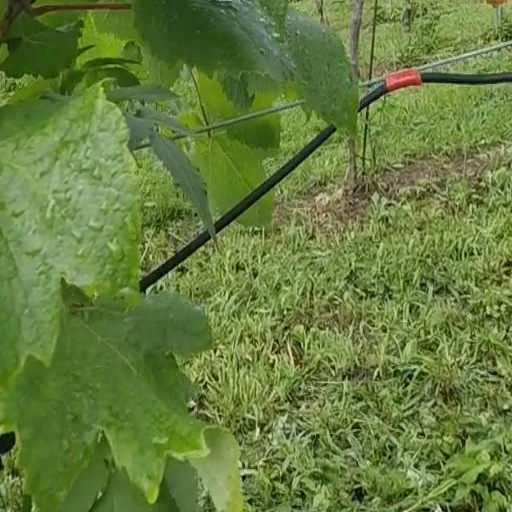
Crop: grape